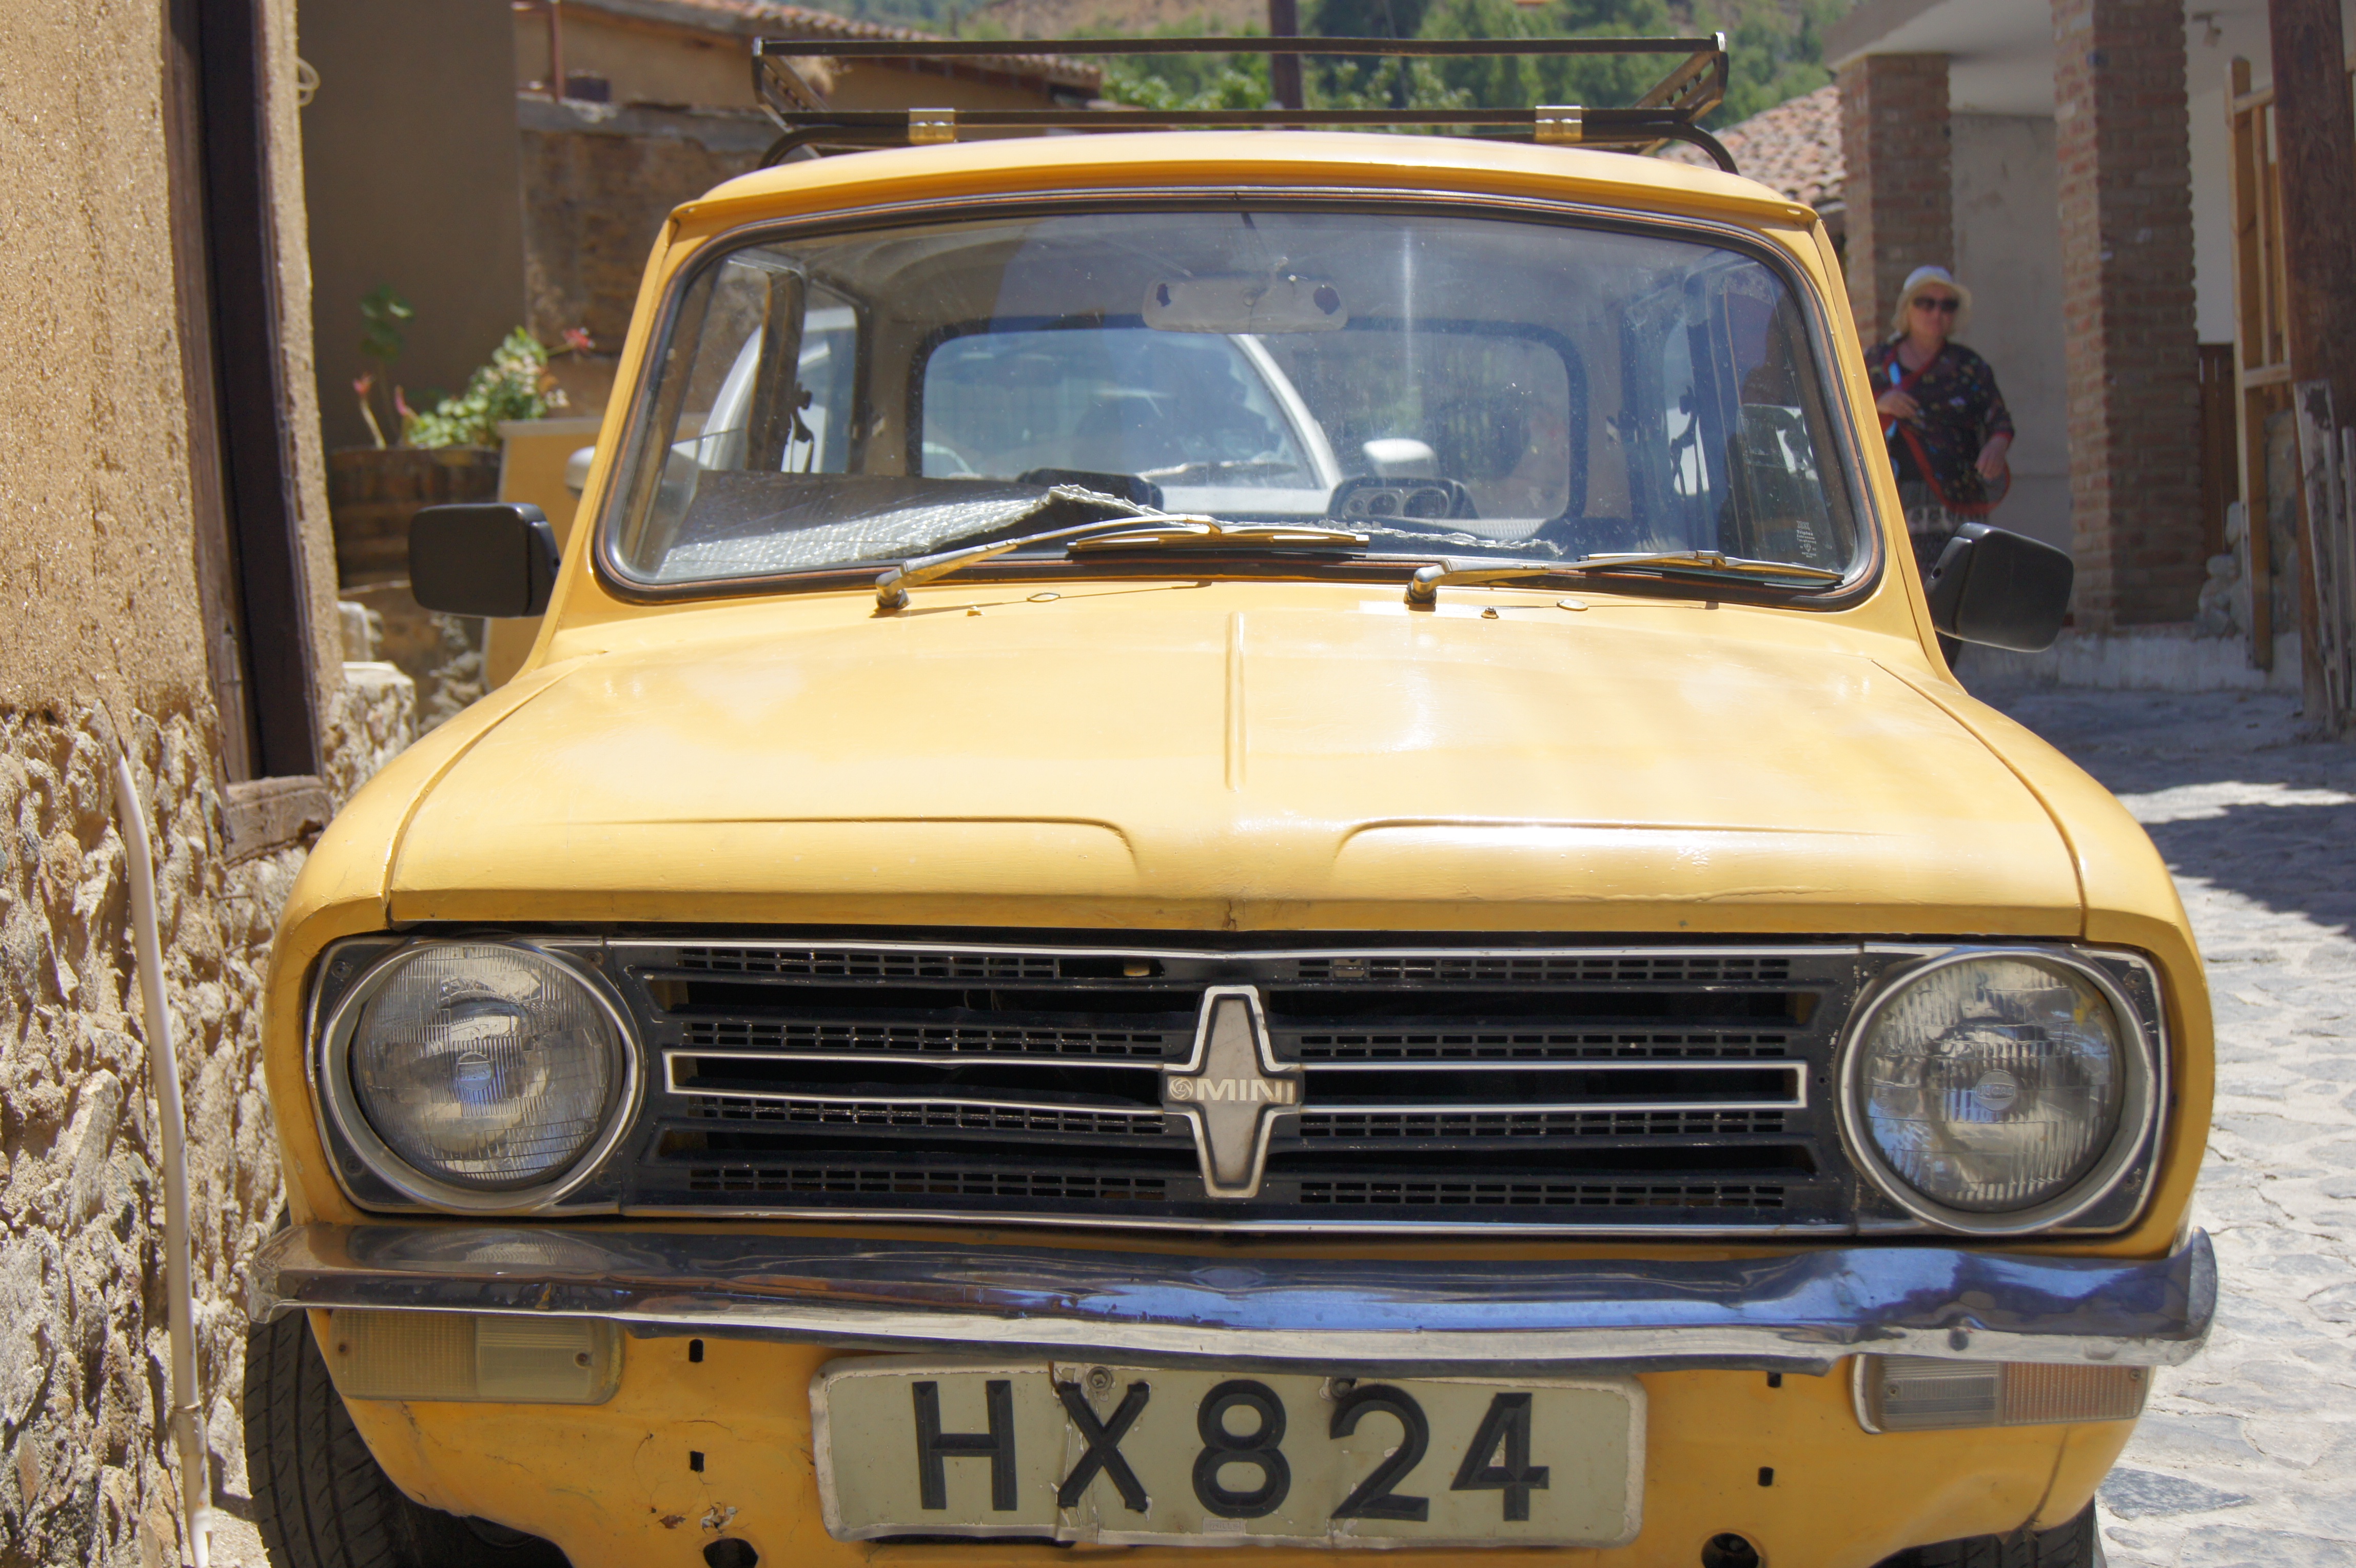
car, vehicle, mini cooper, sedan, cyprus, antique car, city car, left hand drive, land vehicle, automobile make, compact car, family car, subcompact car